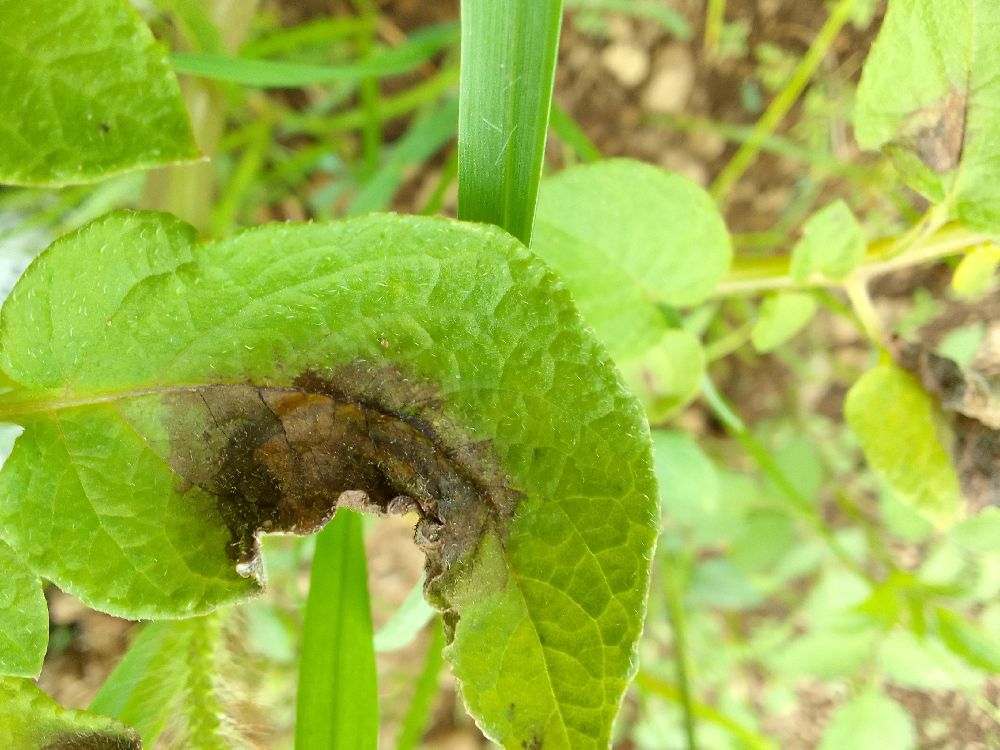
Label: Late blight